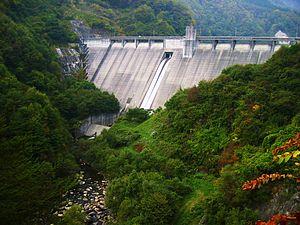
Le barrage de Katagiri situé dans la préfecture de Nagano au Japon a été achevé en 1989.